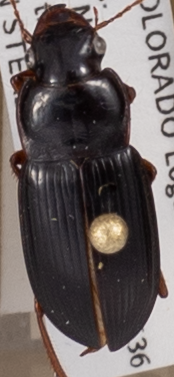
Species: Harpalus paratus
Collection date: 2018-09-06
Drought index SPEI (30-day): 1.106
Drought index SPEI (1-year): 0.71
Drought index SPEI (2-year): -0.018